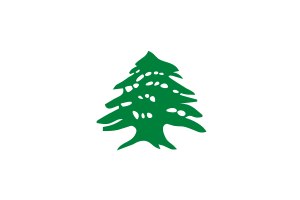
Libanonbjerget / Historie
Regionen Libanons flag efter Det osmanniske riges sammenbrud (1918–1920): på en hvid baggrund ses et cedertræ i midten.
Libanonbjerget er en bjergkæde i Libanon. Den når i gennemsnit op i 2.500 meter over havets overflade.